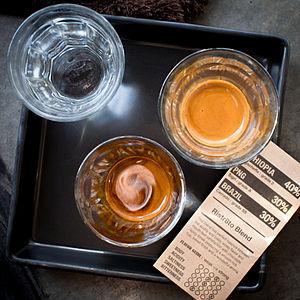
La production de café en Papouasie-Nouvelle-Guinée représente environ 1 % de la production mondiale, selon la Conférence des Nations unies sur le commerce et le développement. Après l'huile de palme, le café est la deuxième exportation agricole la plus importante de la Papouasie-Nouvelle-Guinée, employant environ 2,5 millions de personnes.